Shima-Shimmei Station

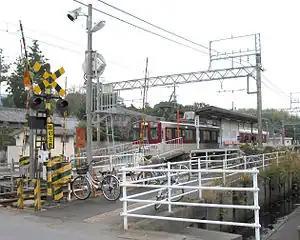
Shima-Shimmei Station

is a passenger railway station in located in the city of Shima, Mie Prefecture, Japan, operated by the private railway operator Kintetsu Railway.